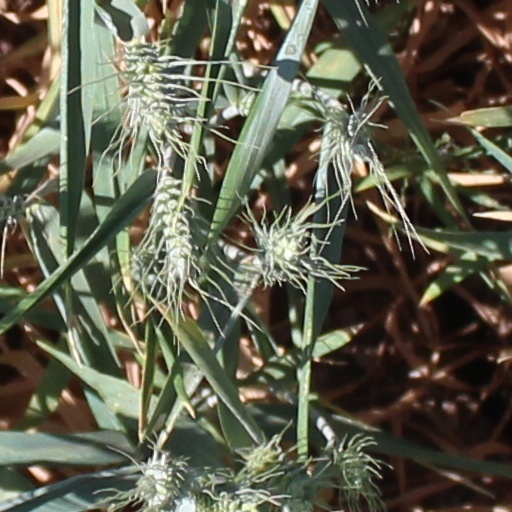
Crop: wheat